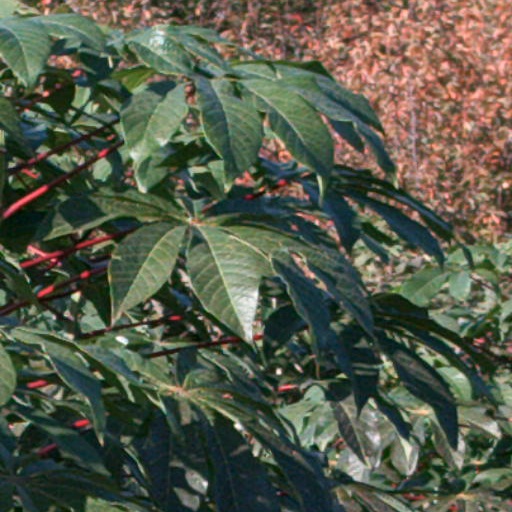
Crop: cassava